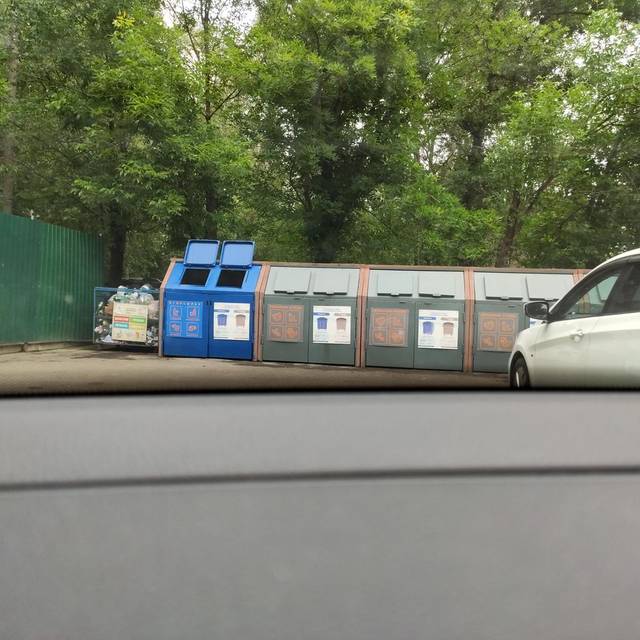
Region: Russia
Coordinates: 55.893, 37.602